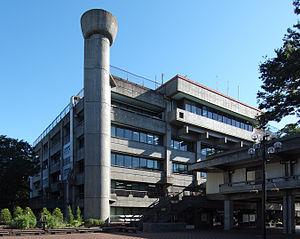
Setagaya est le plus peuplé des 23 arrondissements spéciaux de Tokyo au Japon.